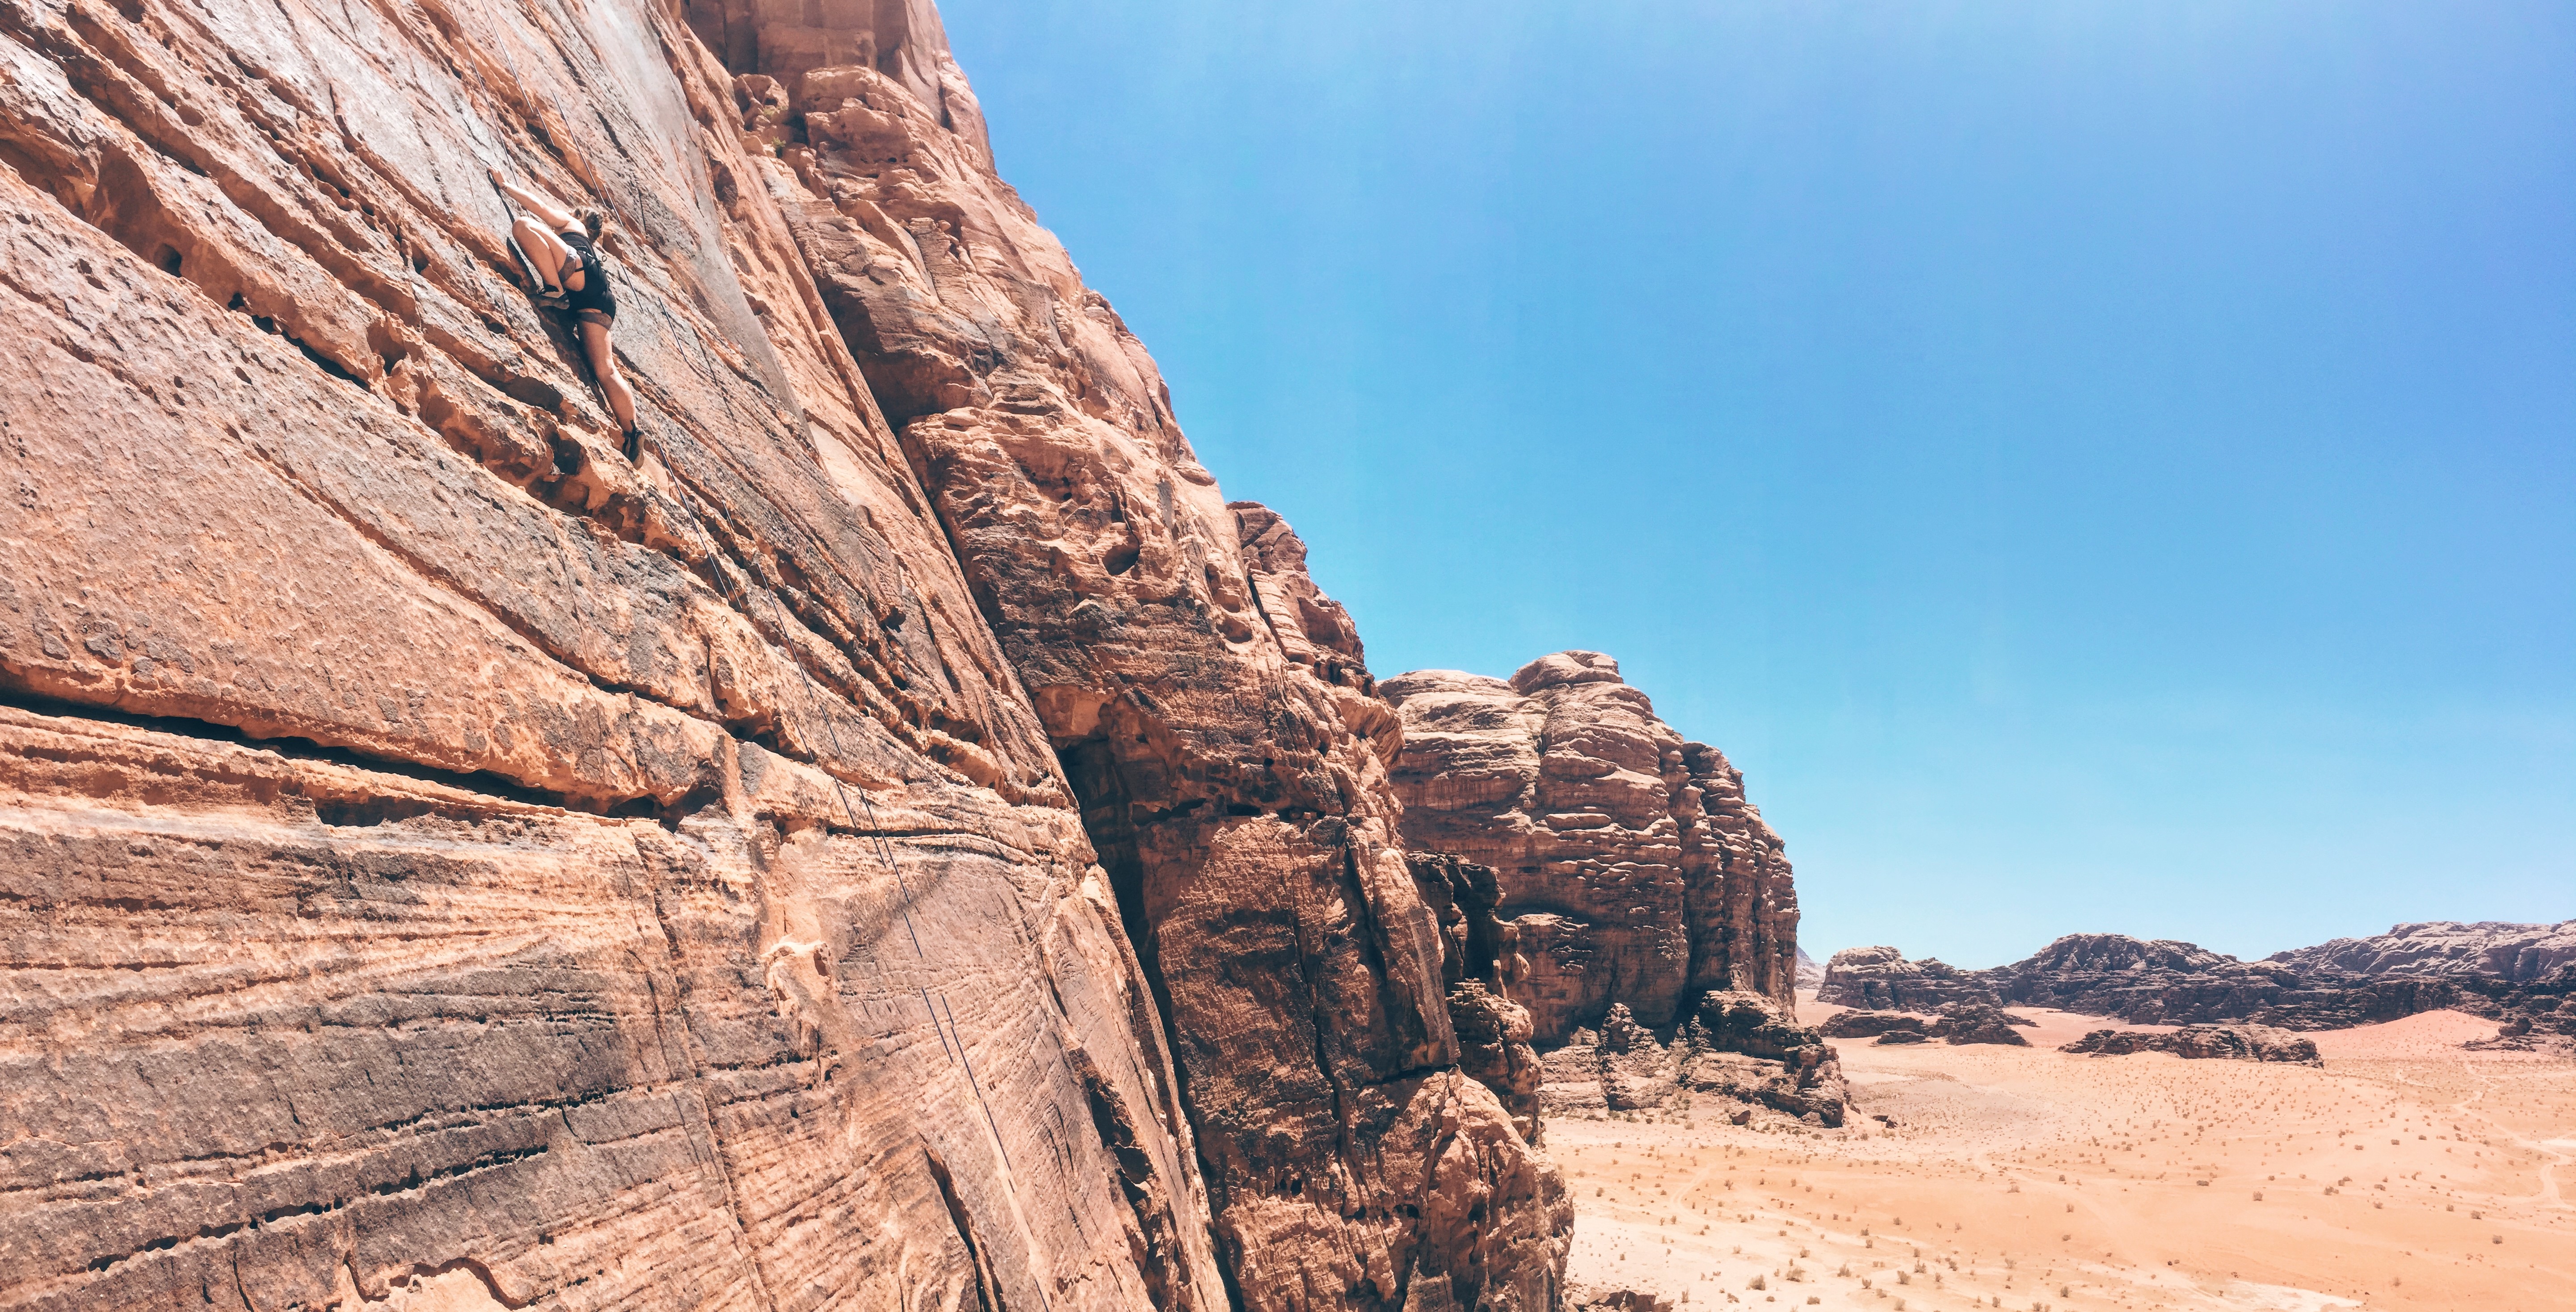
landscape, rock, adventure, valley, formation, cliff, arch, canyon, terrain, geology, badlands, wadi, landform, natural environment, geographical feature